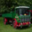
Label: truck